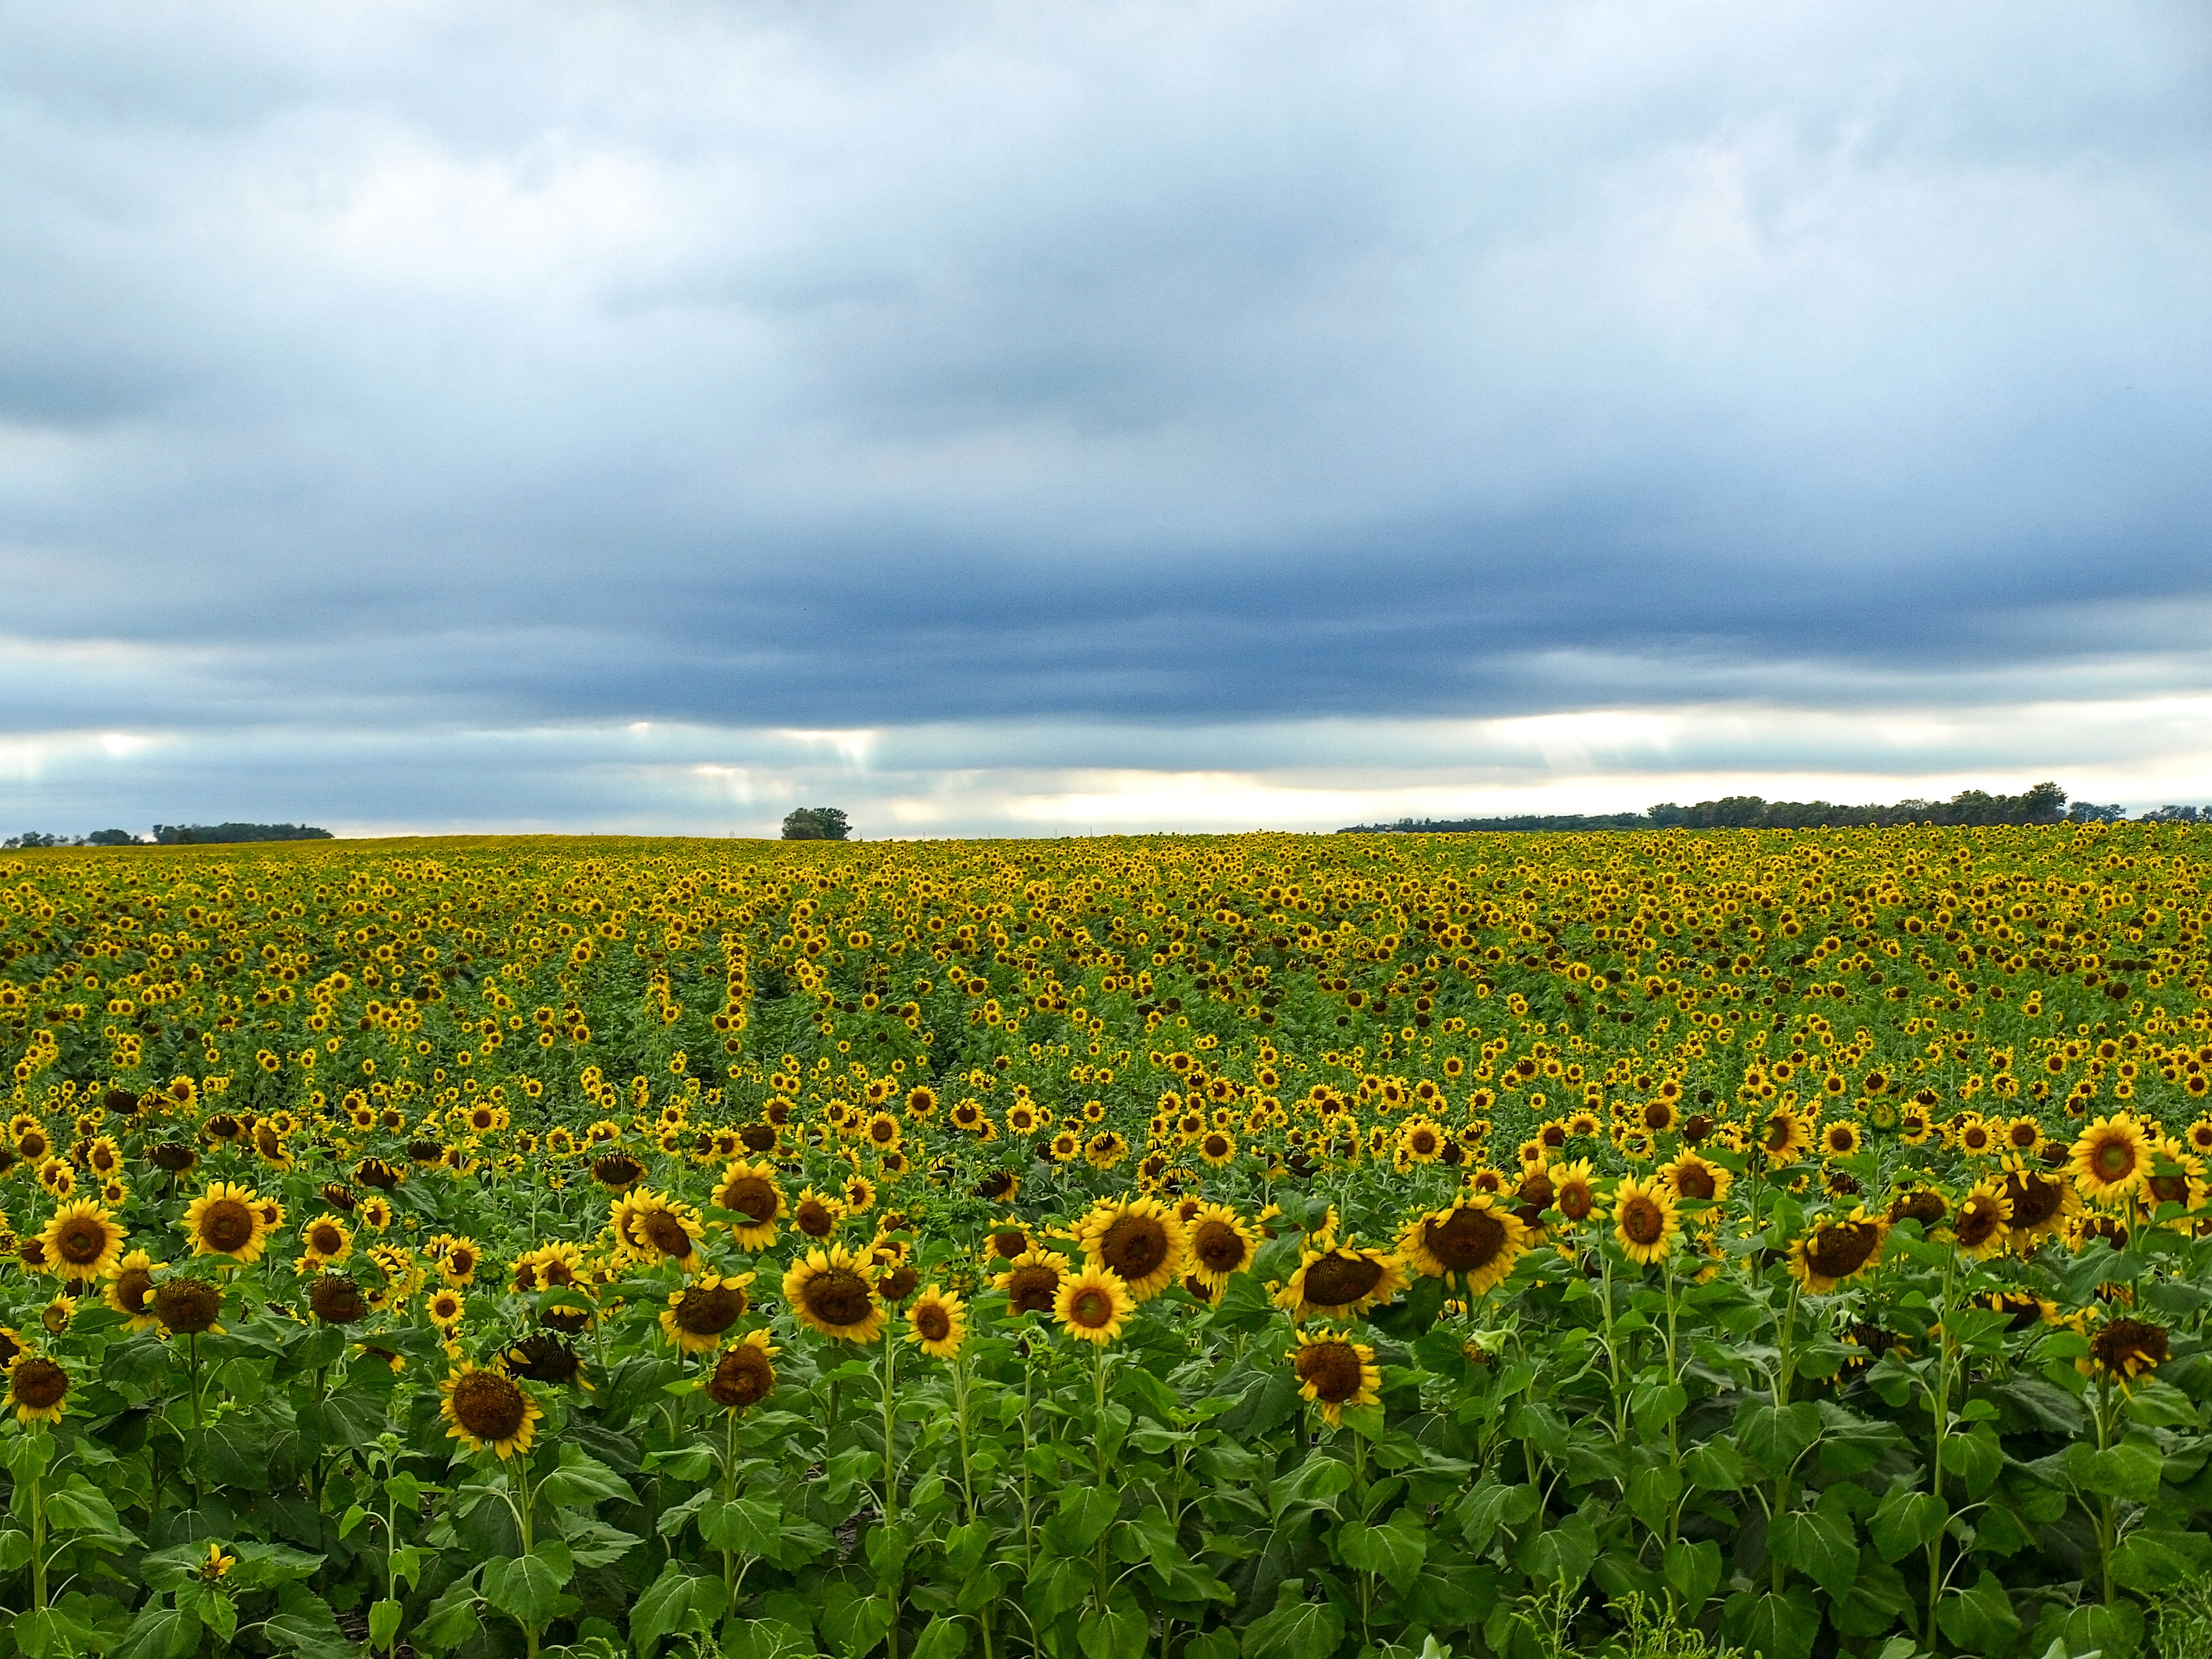
landscape, nature, grass, plant, sky, field, meadow, prairie, flower, agriculture, plain, sunflower, wildflower, grassland, ecosystem, north dakota, rural area, flowering plant, daisy family, land plant